My One and Only (film)

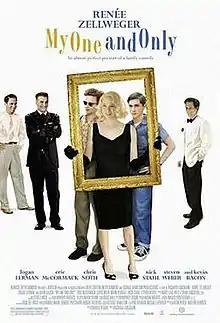
Promotional film poster

My One and Only is a 2009 comedy-drama film loosely based on a story about George Hamilton's early life on the road with his mother and brother, featuring anecdotes that Hamilton had told to producer Robert Kosberg and Merv Griffin. Kosberg pitched the idea of this true story to screenwriter Charlie Peters, then Merv Griffin shepherded the project from screenplay to production, until his death in 2007. Merv Griffin's company served as one of the film's producers and Robert Kosberg executive produced.